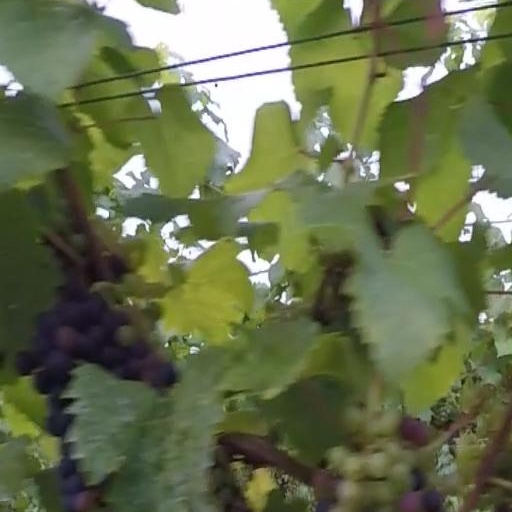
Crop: grape